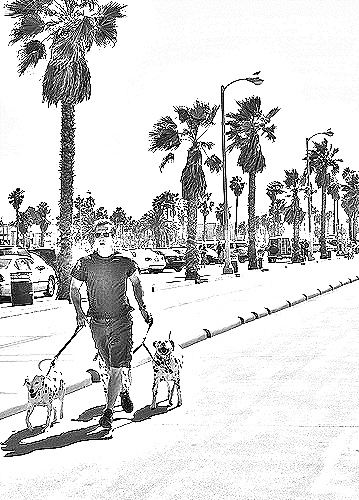
Portrait style: Sketch Portrait